Charlie Tough

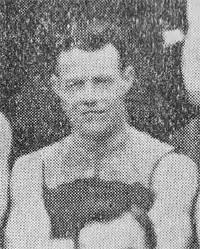
Tough during his Carlton career

Charlie Tough (5 April 1880 – 28 June 1927) was a former Australian rules footballer who played with Carlton in the Victorian Football League (VFL).